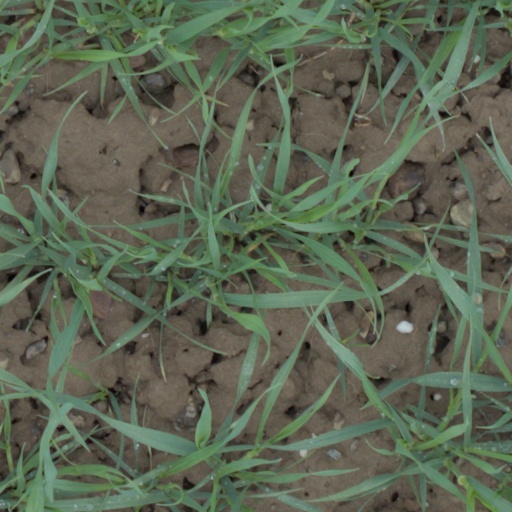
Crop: wheat